Horror fiction

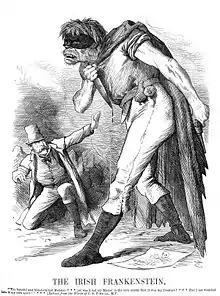
Illustration from an 1882 issue of "Punch": An English editorial cartoonist conceives the Irish Fenian movement as akin to Frankenstein's monster, in the wake of the Phoenix Park killings. Menacing villains and monsters in horror literature can often be seen as metaphors for the fears incarnate of a society.

One of the best-known late-20th century horror writers is Stephen King, known for "Carrie", "The Shining", "It", "Misery", and several dozen other novels and about 200 short stories. Beginning in the 1970s, King's stories have attracted a large audience, for which he was awarded by the U.S. National Book Foundation in 2003. Other popular horror authors of the period included Anne Rice, Shaun Hutson, Brian Lumley, Graham Masterton, James Herbert, Dean Koontz, Richard Laymon, Clive Barker, Ramsey Campbell, and Peter Straub.